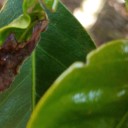
Label: Phoma